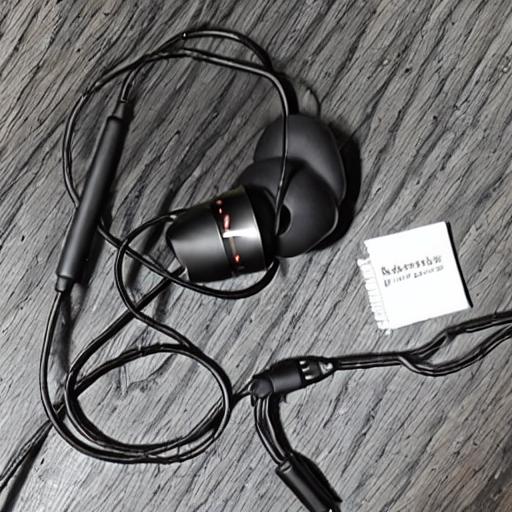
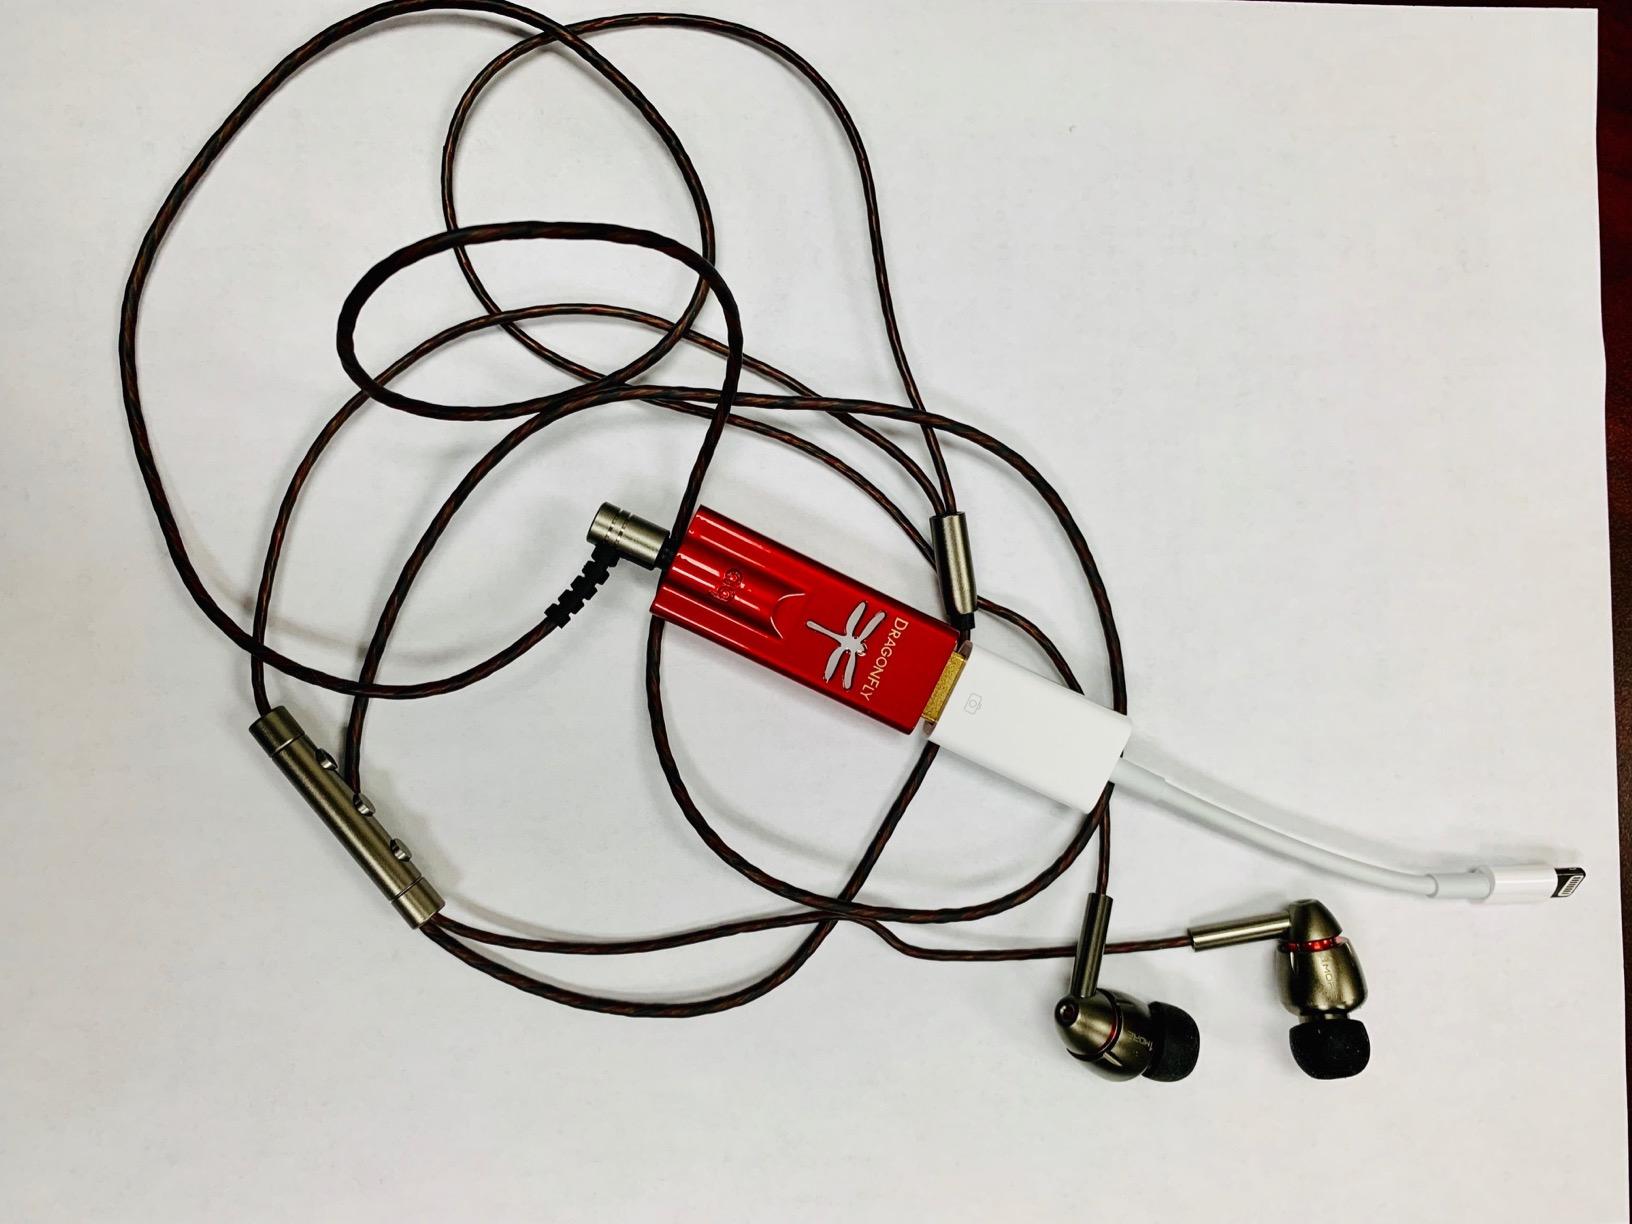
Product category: headphones
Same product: no